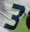
Number: 3